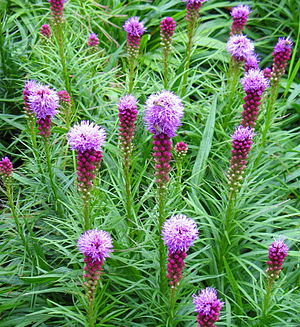
Langakset pragtskær
Langakset pragtskær – som ofte kaldes "Lampepudser" – er en staude med en opret vækst, græsagtige blade og en cylindrisk stand af rosenrøde blomster. Arten og sorter af den dyrkes i haver og parker på grund af hårdførhed, tørketålsomhed og blomstring. Blomsterne er meget søgt af bier og andre nektarædende insekter.